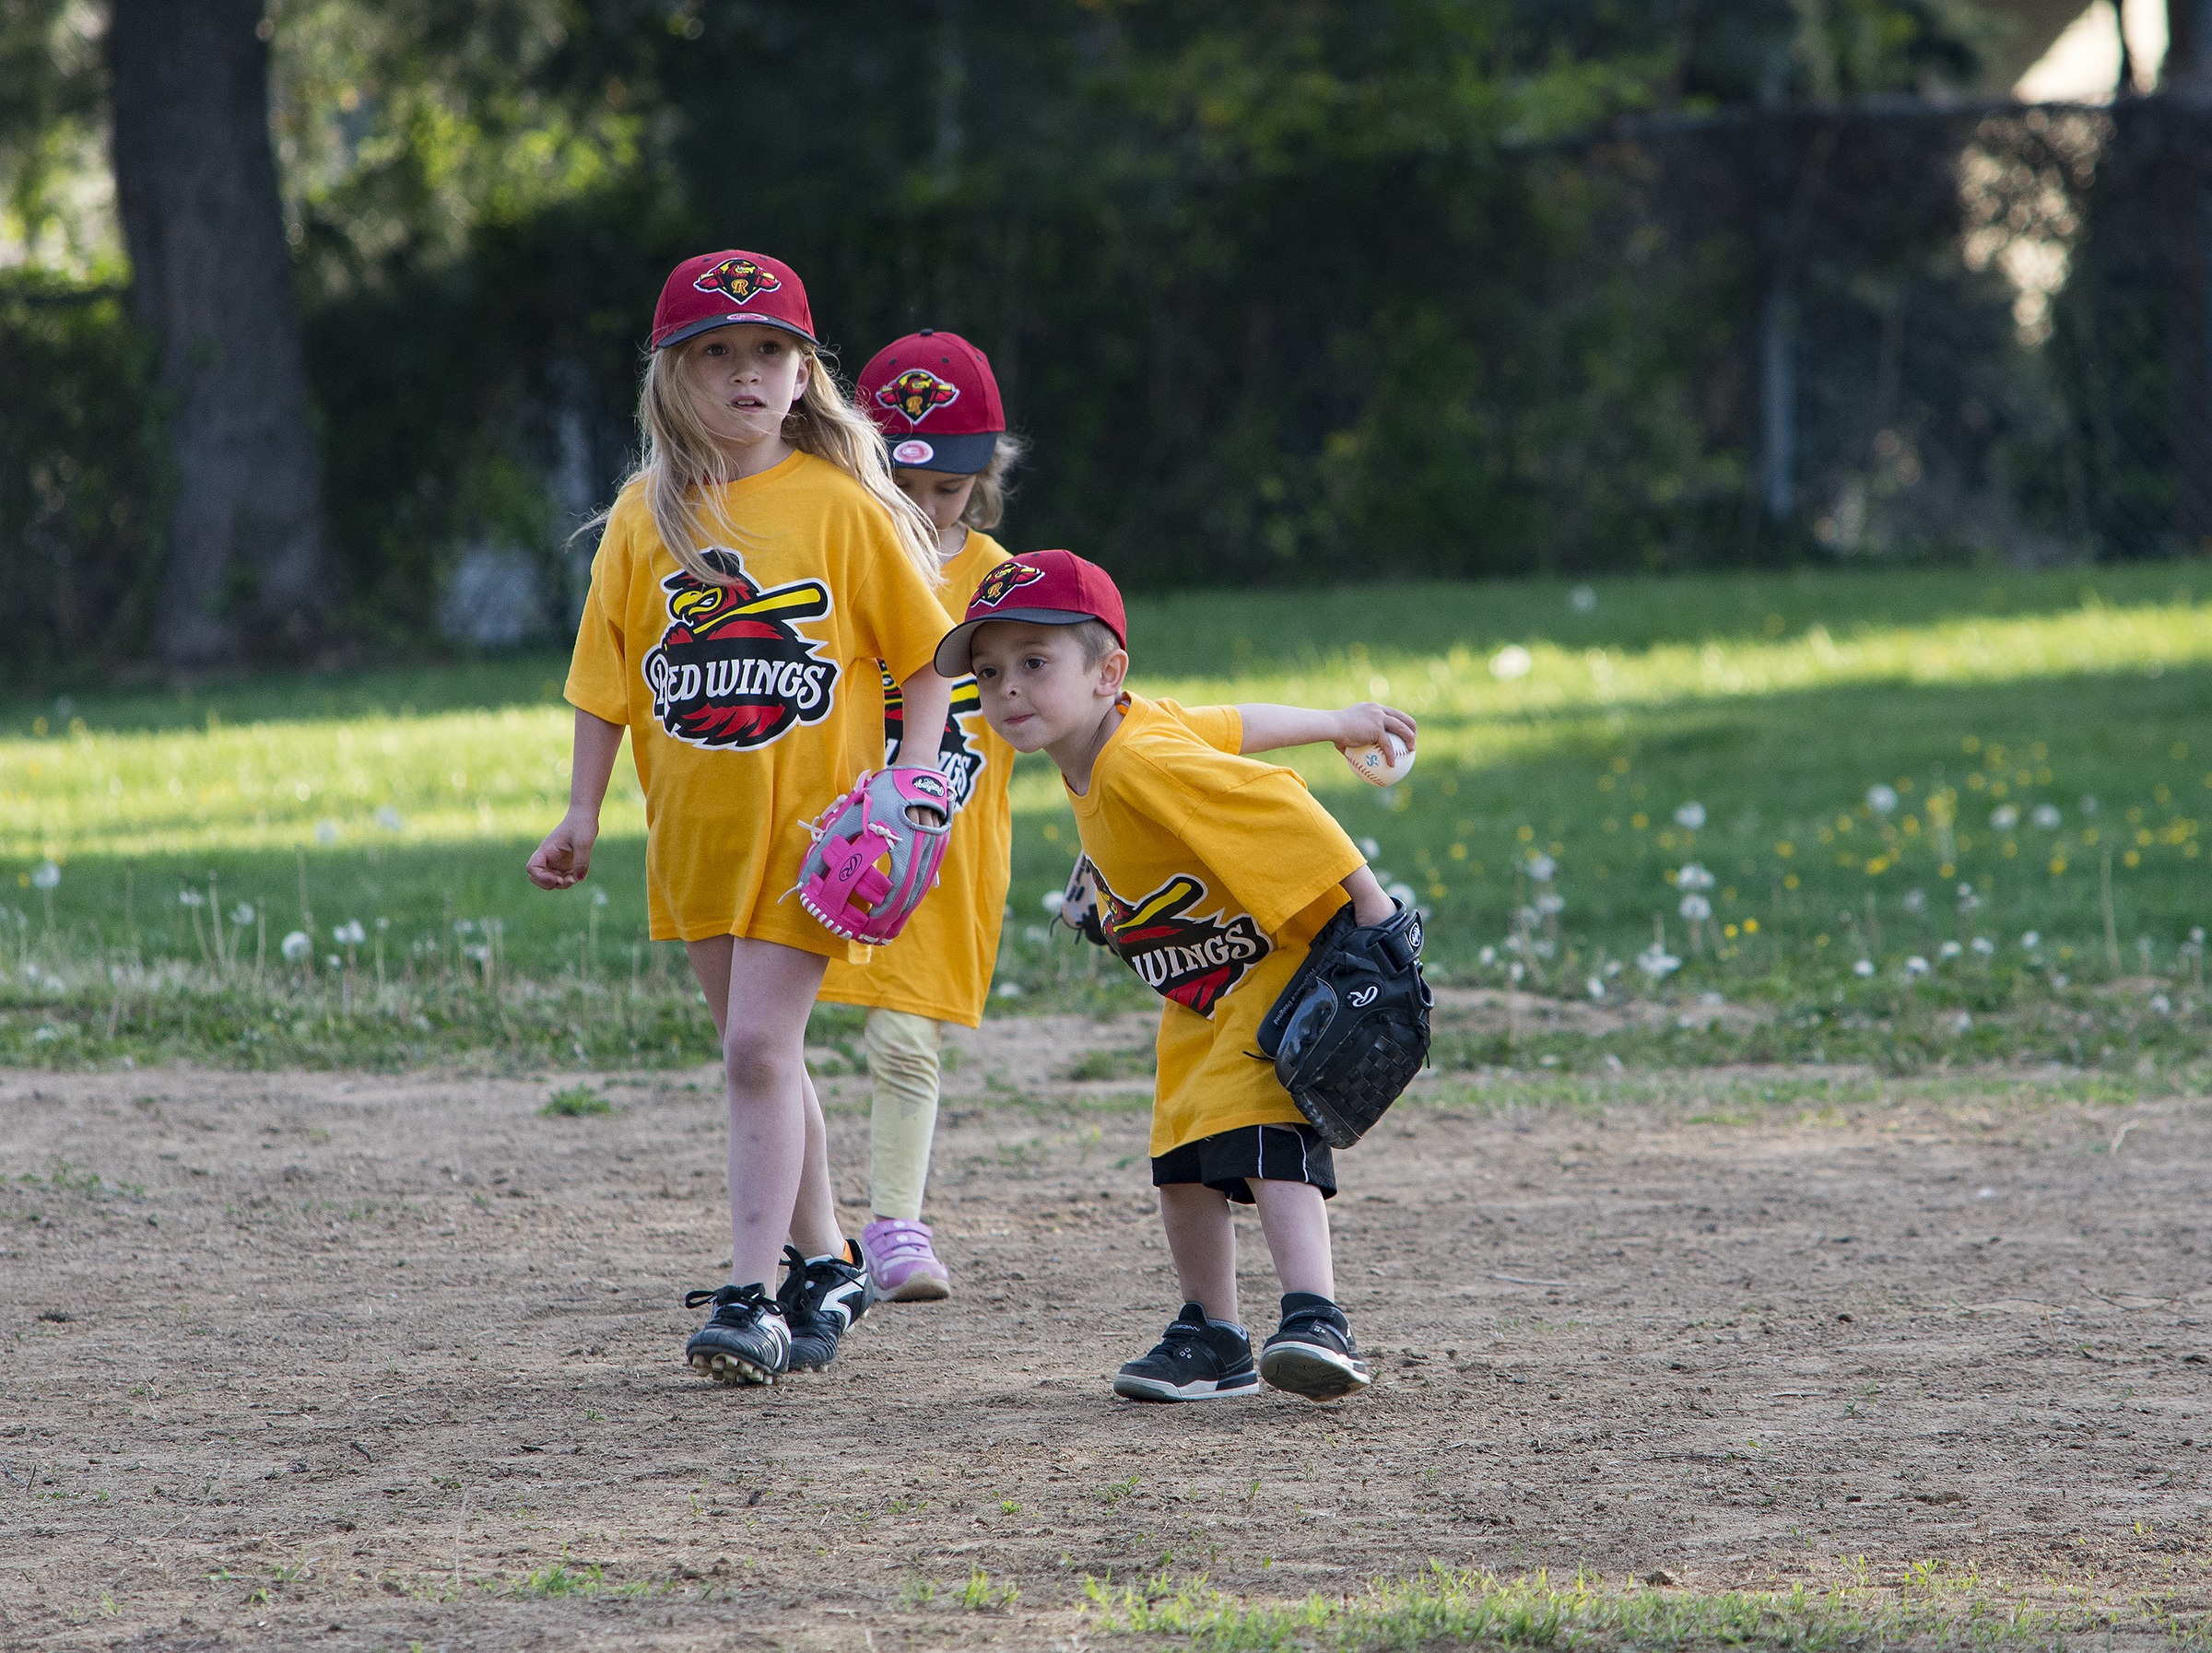
sand, girl, baseball, sport, field, game, play, spring, youth, park, competition, children, team, sports, helmet, ball, players, tournament, softball, infield, ball game, hitter, team sport